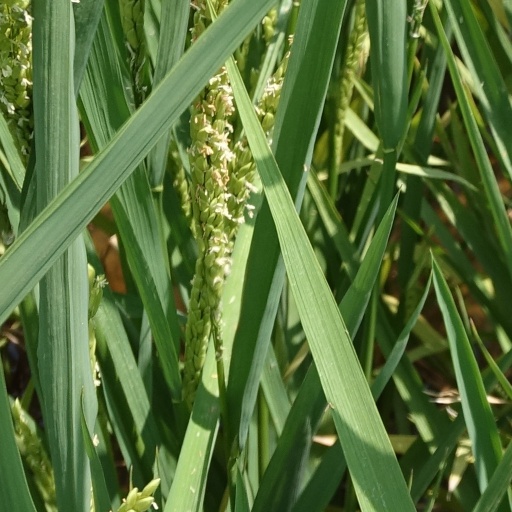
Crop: rice